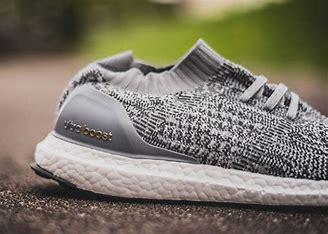
Brand: Adidas
Model: Ultraboost Uncaged